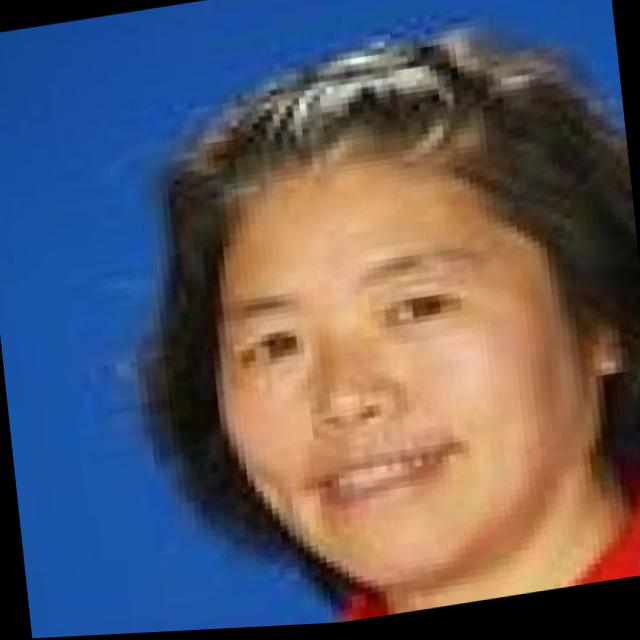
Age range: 45-64